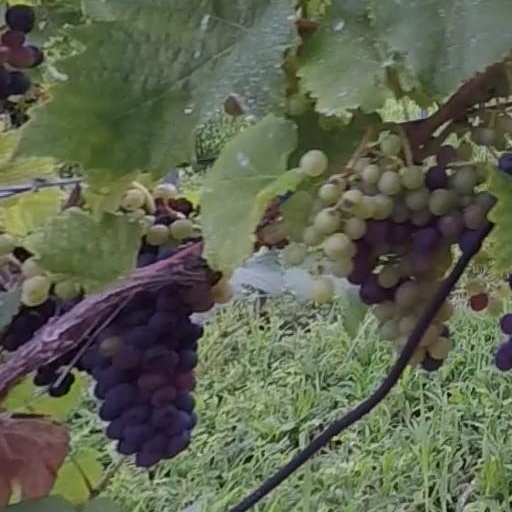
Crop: grape